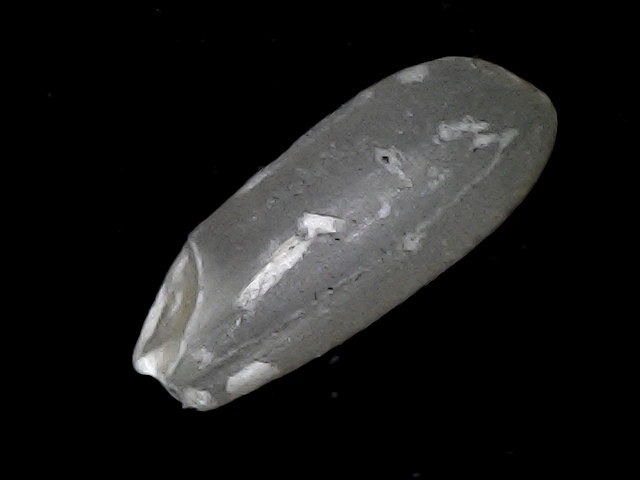
Rice variety: BD93